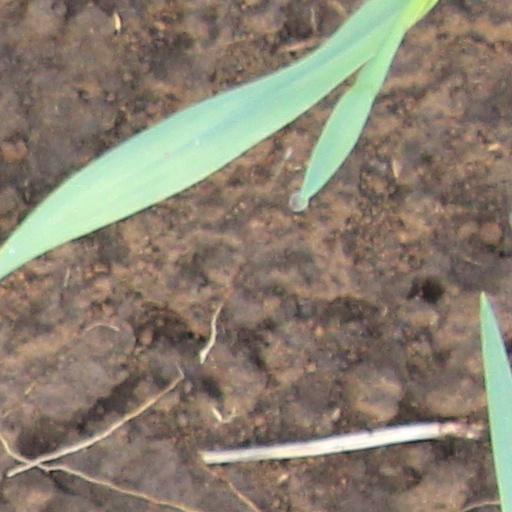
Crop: wheat